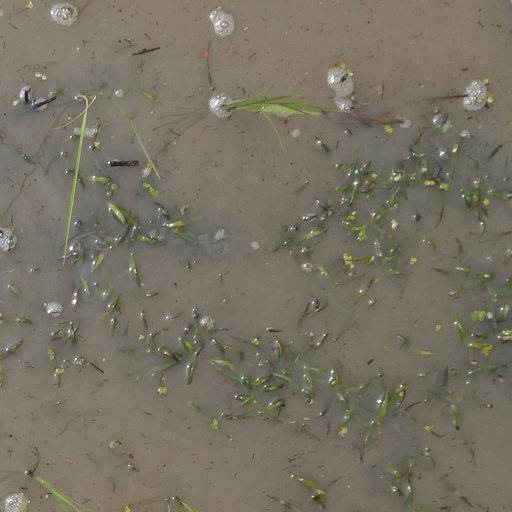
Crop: rice